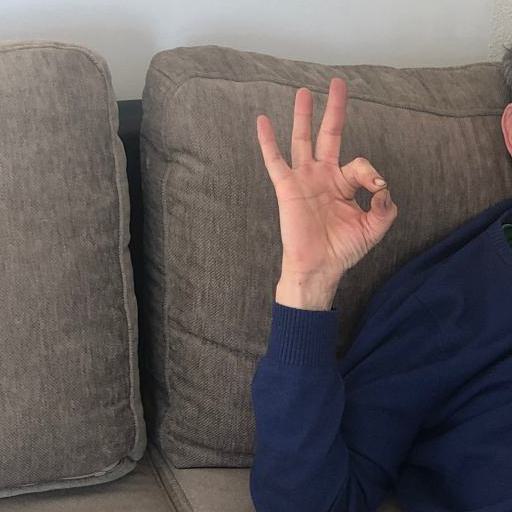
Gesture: ok